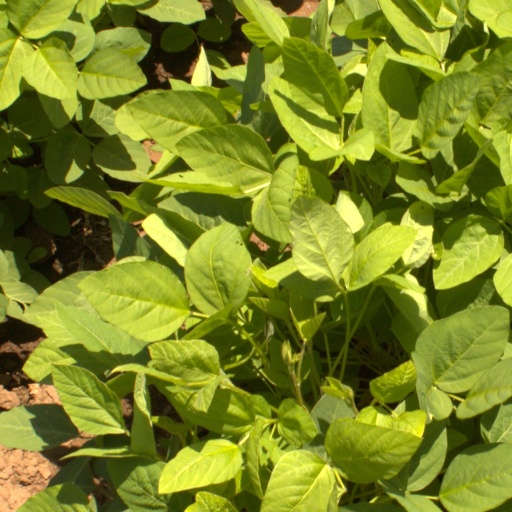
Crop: soybean